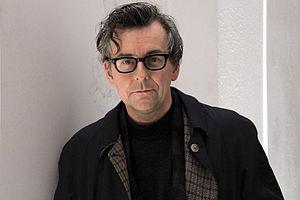
Johannes Silberschneider est un acteur autrichien.